Richard Gale (Australian politician)

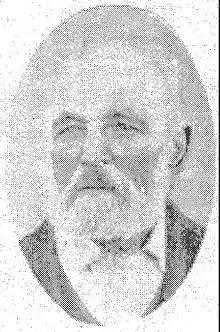
Richard Gale

Richard Gale (1834–2 January 1931), was a Member of the Western Australian Legislative Council from 1874 to 1878.